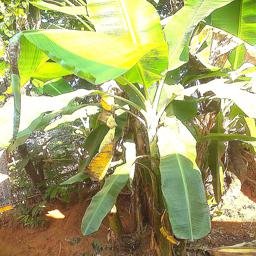
Label: MALBHOG LEAF